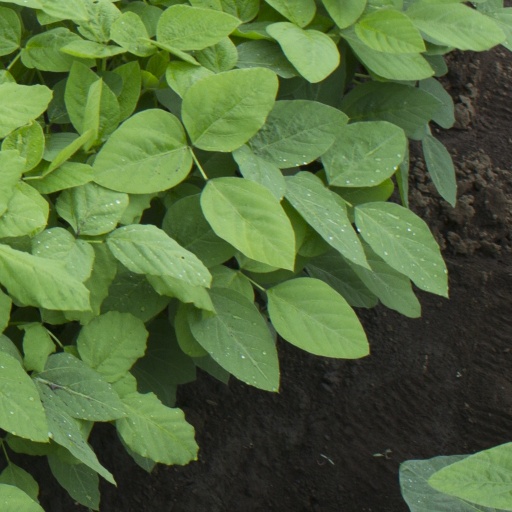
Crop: soybean